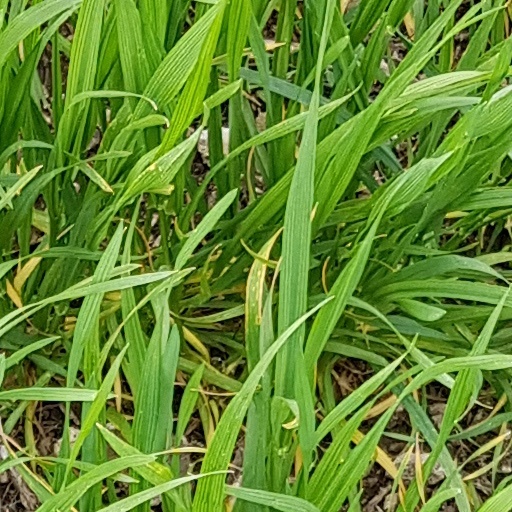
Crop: wheat